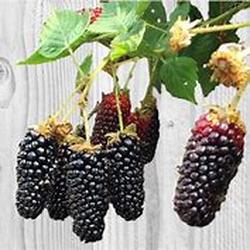
Label: Blackberry